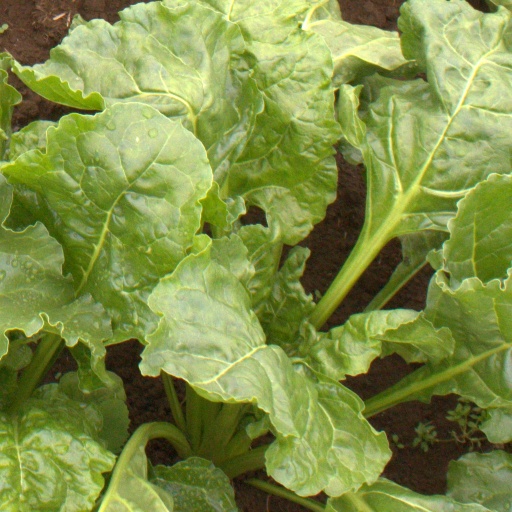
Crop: sugar beet